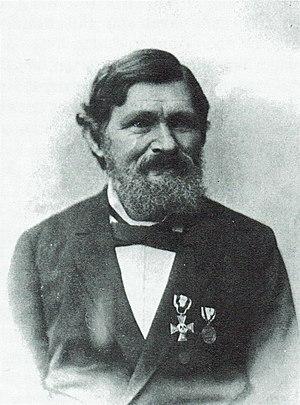
Daniel Friedrich Ernst Meissel était un astronome et mathématicien allemand, surtout connu pour ses travaux en théorie des nombres, notamment sur la fonction de compte des nombres premiers.